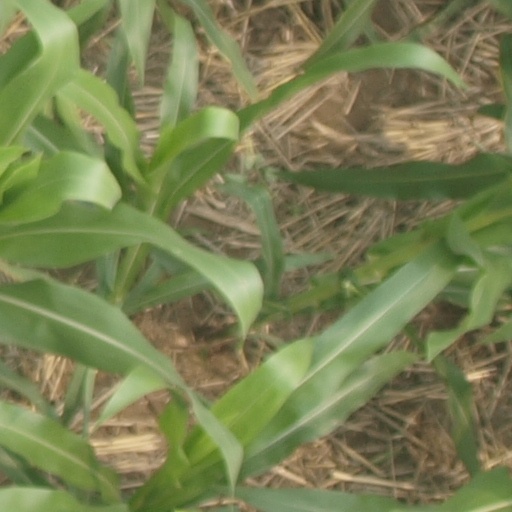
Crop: maize; corn